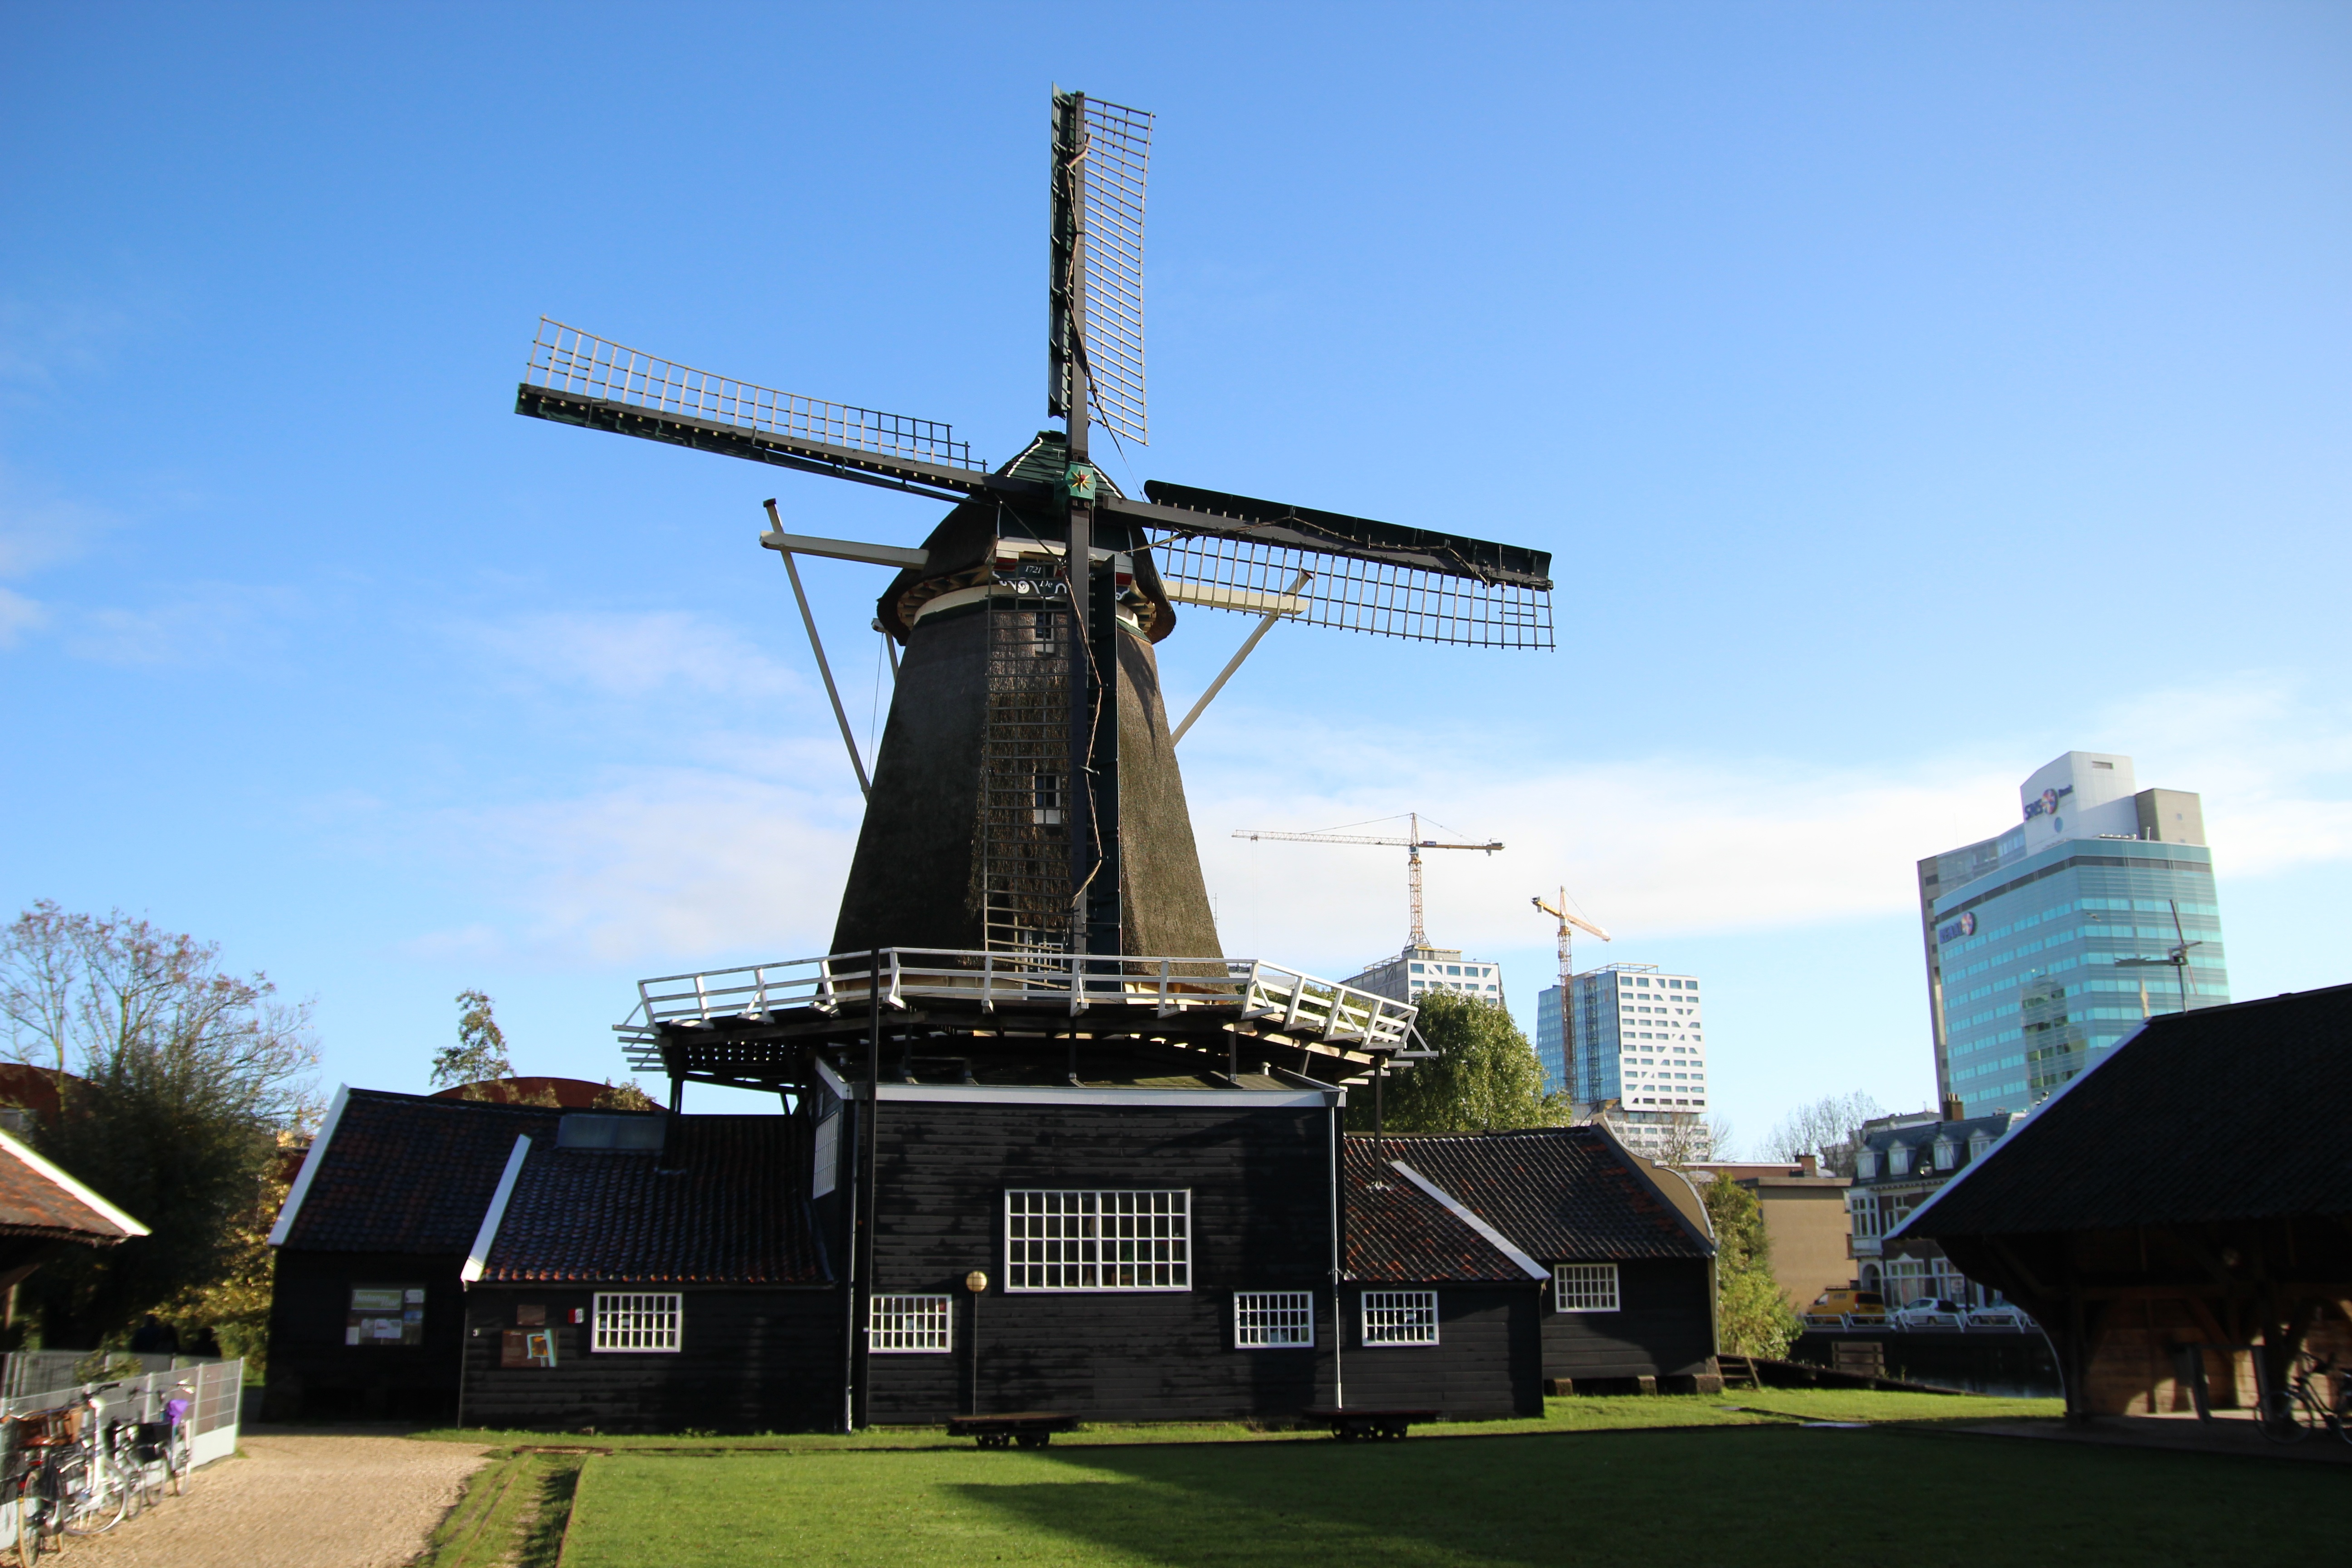
windmill, building, holland, netherlands, mill, historically